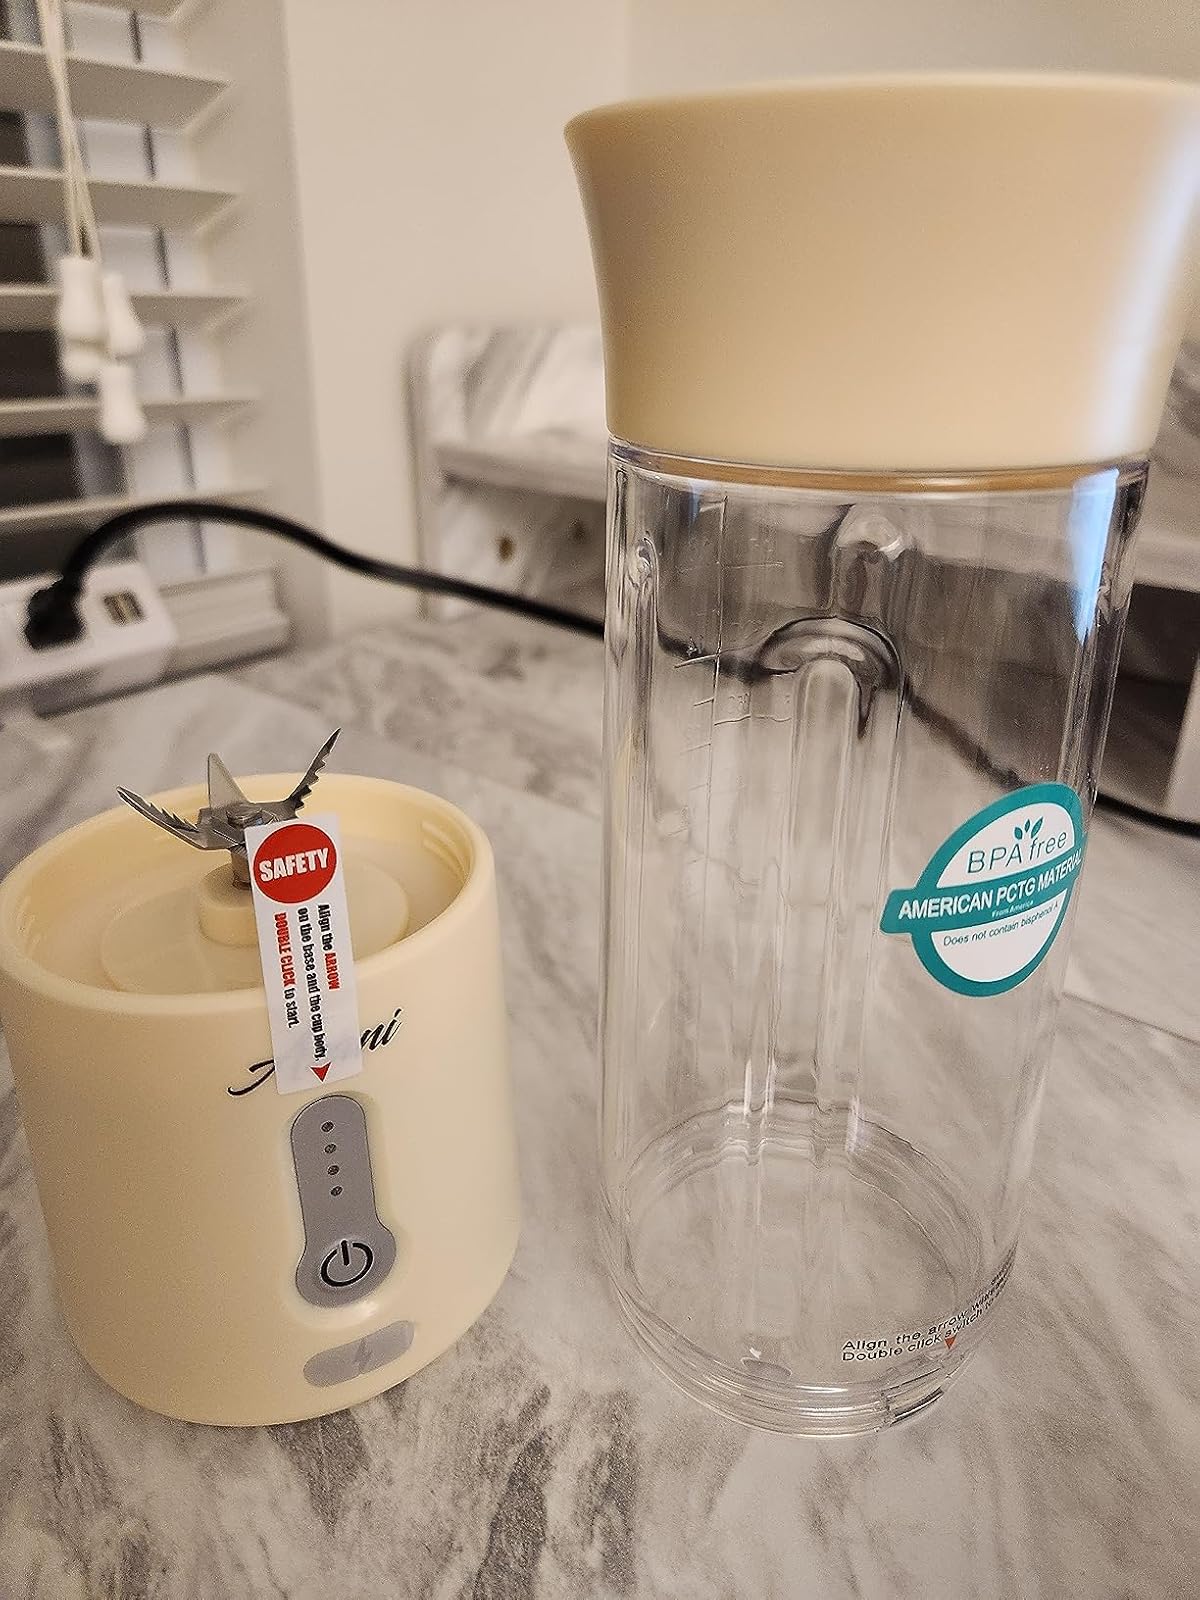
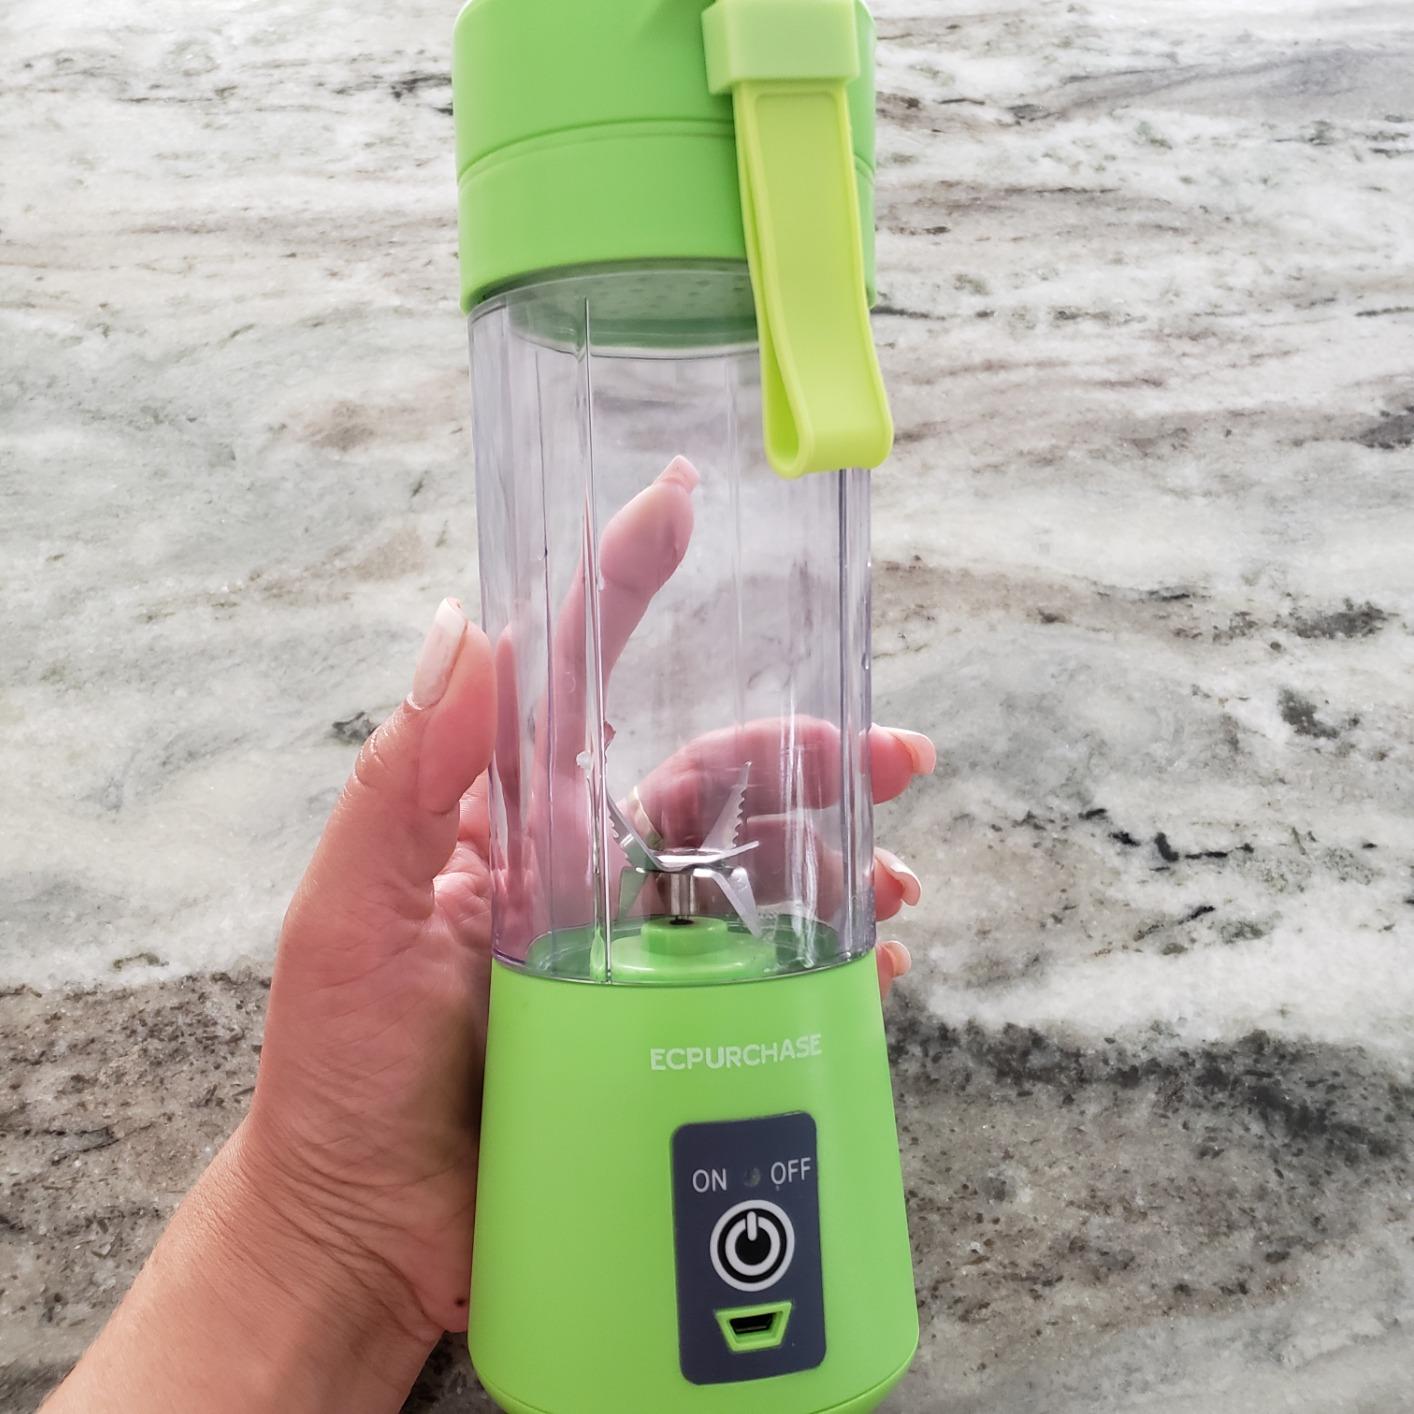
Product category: items_blender
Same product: no